Mountain resort

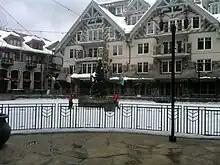
Mountain Village, Colorado

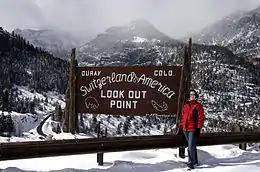
Ouray, Colorado, nicknamed "Switzerland of America", a popular ice climbing destination

In the United States and Canada the term "mountain resort" usually denotes a resort visited all year round, both for winter sports and summer activities, such as hiking, golf, tennis, and mountain biking.